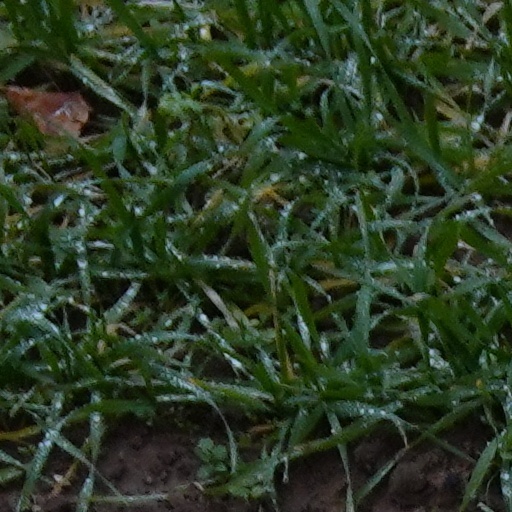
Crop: wheat